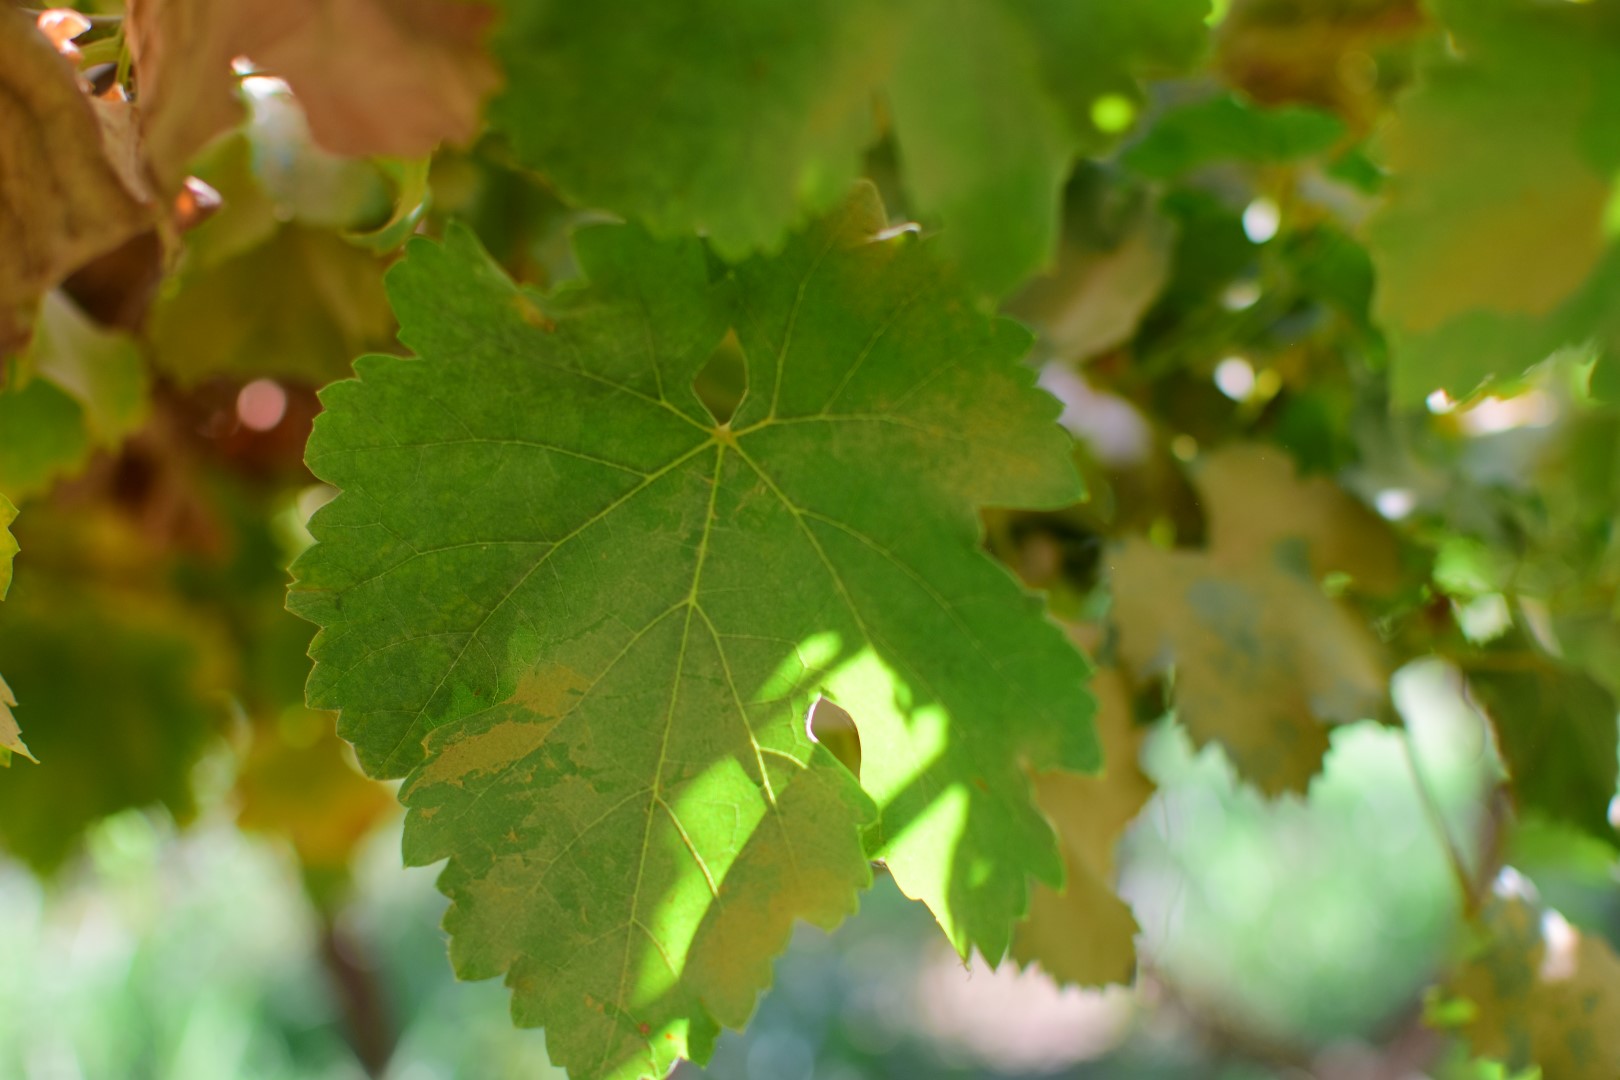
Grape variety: Frinsi